List of automobiles known for negative reception

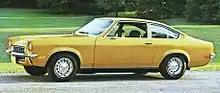
Chevrolet Vega Coupe

The Chevrolet Vega earned critical acclaim upon launch. It was named the Motor Trend Car of the Year for 1971 and became a best seller. However, severe quality and reliability issues permanently damaged its reputation. Its aluminum block engine and new method of rustproofing were initially praised as innovative, but the Vega proved extremely vulnerable to corrosion and premature engine failure. By the late 1970s, Vegas were being scrapped at such a high rate that many junkyards refused to purchase them. Autoblog included the Vega on its list "The 20 Dumbest Cars of All Time", saying that it "proved the point that American car makers did not make good small cars." It placed 2nd on Car Talk's poll of "The Worst Car of the Millennium," and was named on "Forbes" 2004 list of "The Worst Cars of All Time." "Car and Driver" named it one of the 10 most embarrassing award-winning cars, stating, "The Chevy Vega is on everyone's short list for Worst Car of All Time. It seemed the only time anyone saw a Vega on the road not puking out oily smoke was when it was being towed."